Tarna (Caso)

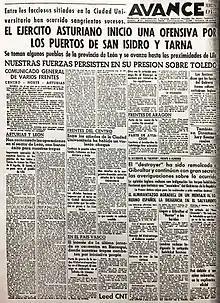
2017-09-29 Diario Avance portada

Despite the odds, the Republican offensive was well-planned and started successfully, breaking the balance of forces that existed in the San Isidro-Tarna area. The Republicans advanced through the Cofiñal valley, conquering the Sierra de Rebollares and the opposite bank. They reached Puebla de Lillo. In response, the Francoist command sent 50 trucks with two tanks of regulars and other infantry, to block the advance.